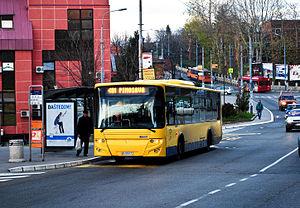
Voždovac est une municipalité de Serbie située dans la Ville de Belgrade. Elle fait partie des 10 municipalités urbaines qui composent la ville de Belgrade proprement dite. Au recensement de 2011, elle comptait 157 152 habitants.
GSP Beograd est une société qui gère les transports publics de Belgrade, la capitale de la Serbie. GSP est un sigle pour Gradsko saobraćajno preduzeće, « Compagnie de transport de la ville ». GSP emploie environ 7 000 personnes.
Pinosava est une ville de Serbie, située dans la municipalité de Voždovac et sur le territoire de la Ville de Belgrade. Au recensement de 2011, elle comptait 3 136 habitants.